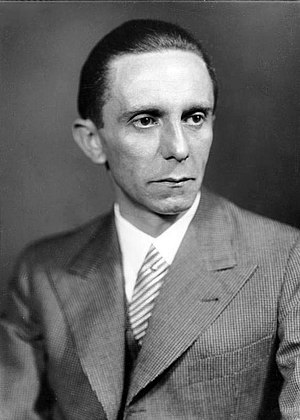
1945 / Dødsfald / Maj
Joseph Goebbels
Konge i Danmark: Christian 10. 1912-1947